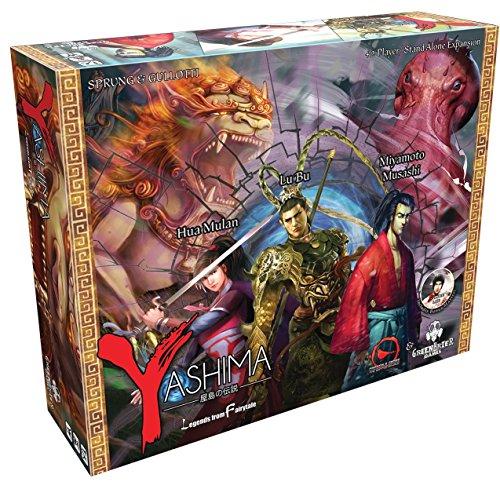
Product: GreenBrier Games Yashima Legends from Fairytale Board Game
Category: Toys & Games | Games & Accessories | Board Games
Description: Gives you everything you need to add two additional players to the base Yashima game.
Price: $35.00
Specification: ProductDimensions:3.2x11x9.2inches|ItemWeight:1.9pounds|ShippingWeight:1.9pounds(Viewshippingratesandpolicies)|DomesticShipping:ItemcanbeshippedwithinU.S.|InternationalShipping:ThisitemcanbeshippedtoselectcountriesoutsideoftheU.S.LearnMore|ASIN:B01CQDKYG8|Itemmodelnumber:0039-1215GNE|Manufacturerrecommendedage:14yearsandup